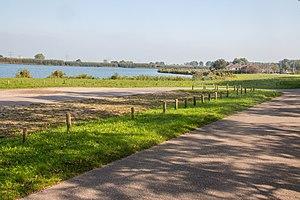
La Bernisse est une rivière affluent de la Spui. Autrefois la Bernisse formait la séparation entre les îles de Voorne et de Putten. Elle est bordée par Zuidland, Abbenbroek et Heenvliet. Elle amène de l'eau douce dans le Delta de la Meuse et du Rhin, dont le Nieuwe Waterweg.